Transport in Berlin

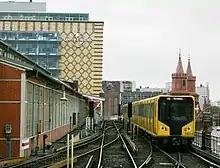
U-Bahn of the BVG Class HK-typ near Berlin Warschauer Straße station

The first line of the U-Bahn opened in 1902, and construction has continued spasmodically since then, with the most recent extension (U5 to Berlin Hauptbahnhof) opening in 2020. The first four lines to be built were built with a narrower loading gauge and a slightly different electrification method to the later lines. This is most noticeably seen in the narrower trains on the earlier lines, and rolling stock cannot easily be interchanged between the two groups of lines. However, trains designed for the lines U1-U4 have been used during rolling stock shortages on the other lines with so called "Blumenbretter" (flower boards) filling in the gap.